St Mary's Church, Morcott

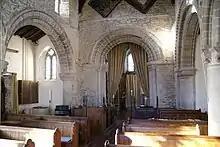
Nave interior, looking towards the tower arch

The Norman church features a 'pancake' window on the west side of the tower, and a north arcade considered to be "the best example of Norman work in the area". The chancel arch has a carving of two serpents swallowing each other's tails. The nave is Norman and the arcade columns are also carved.